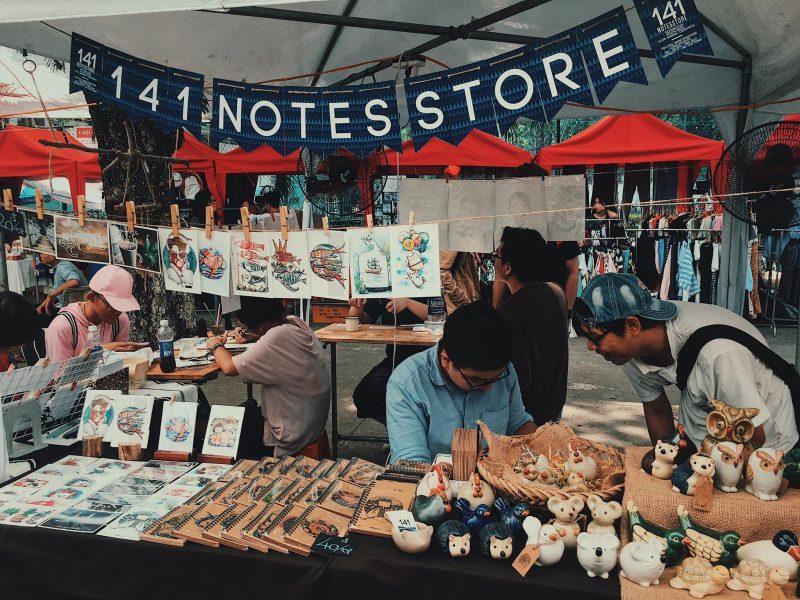
có một sợi dây treo những bức tranh ở trong gian hàng